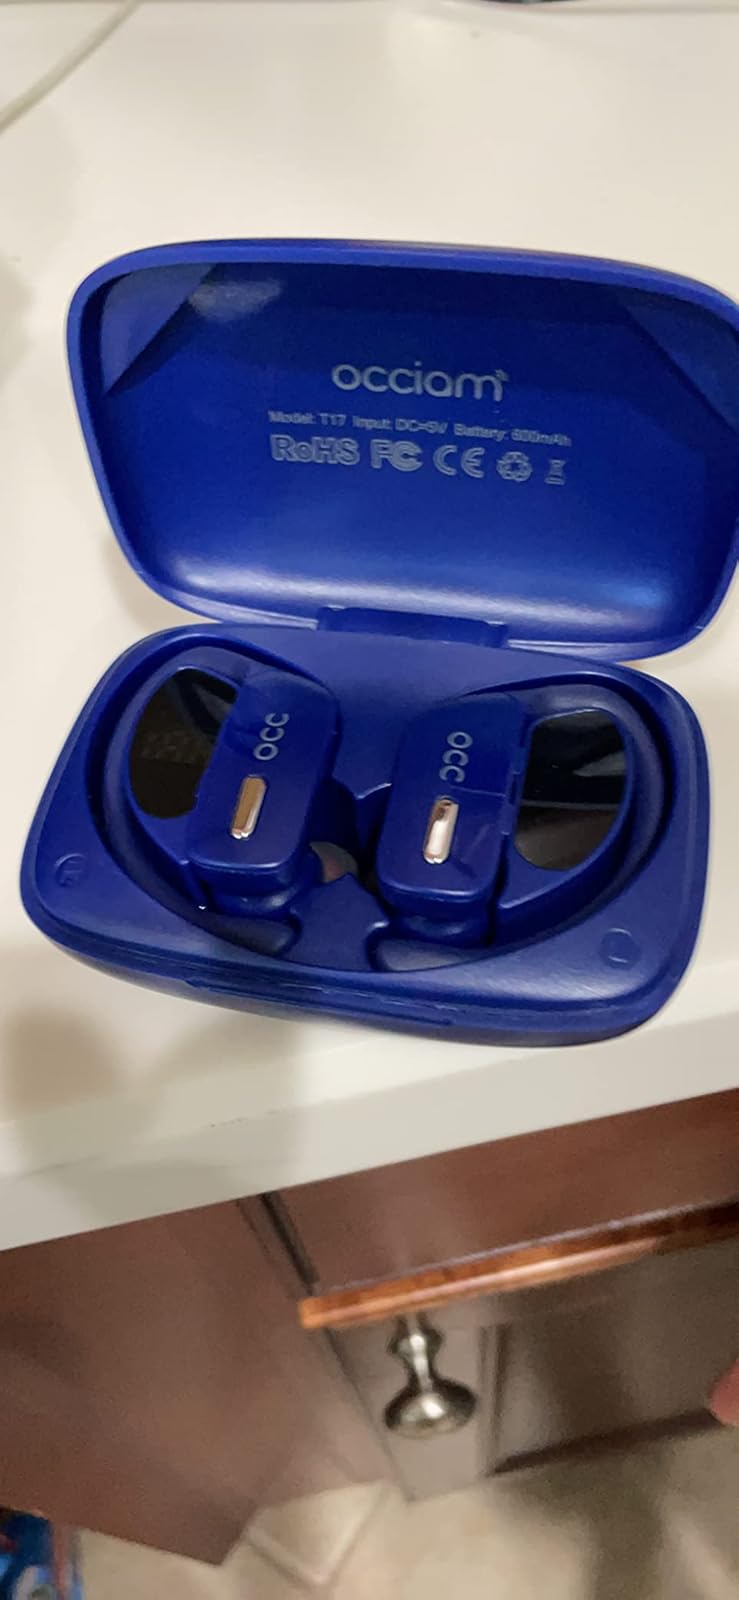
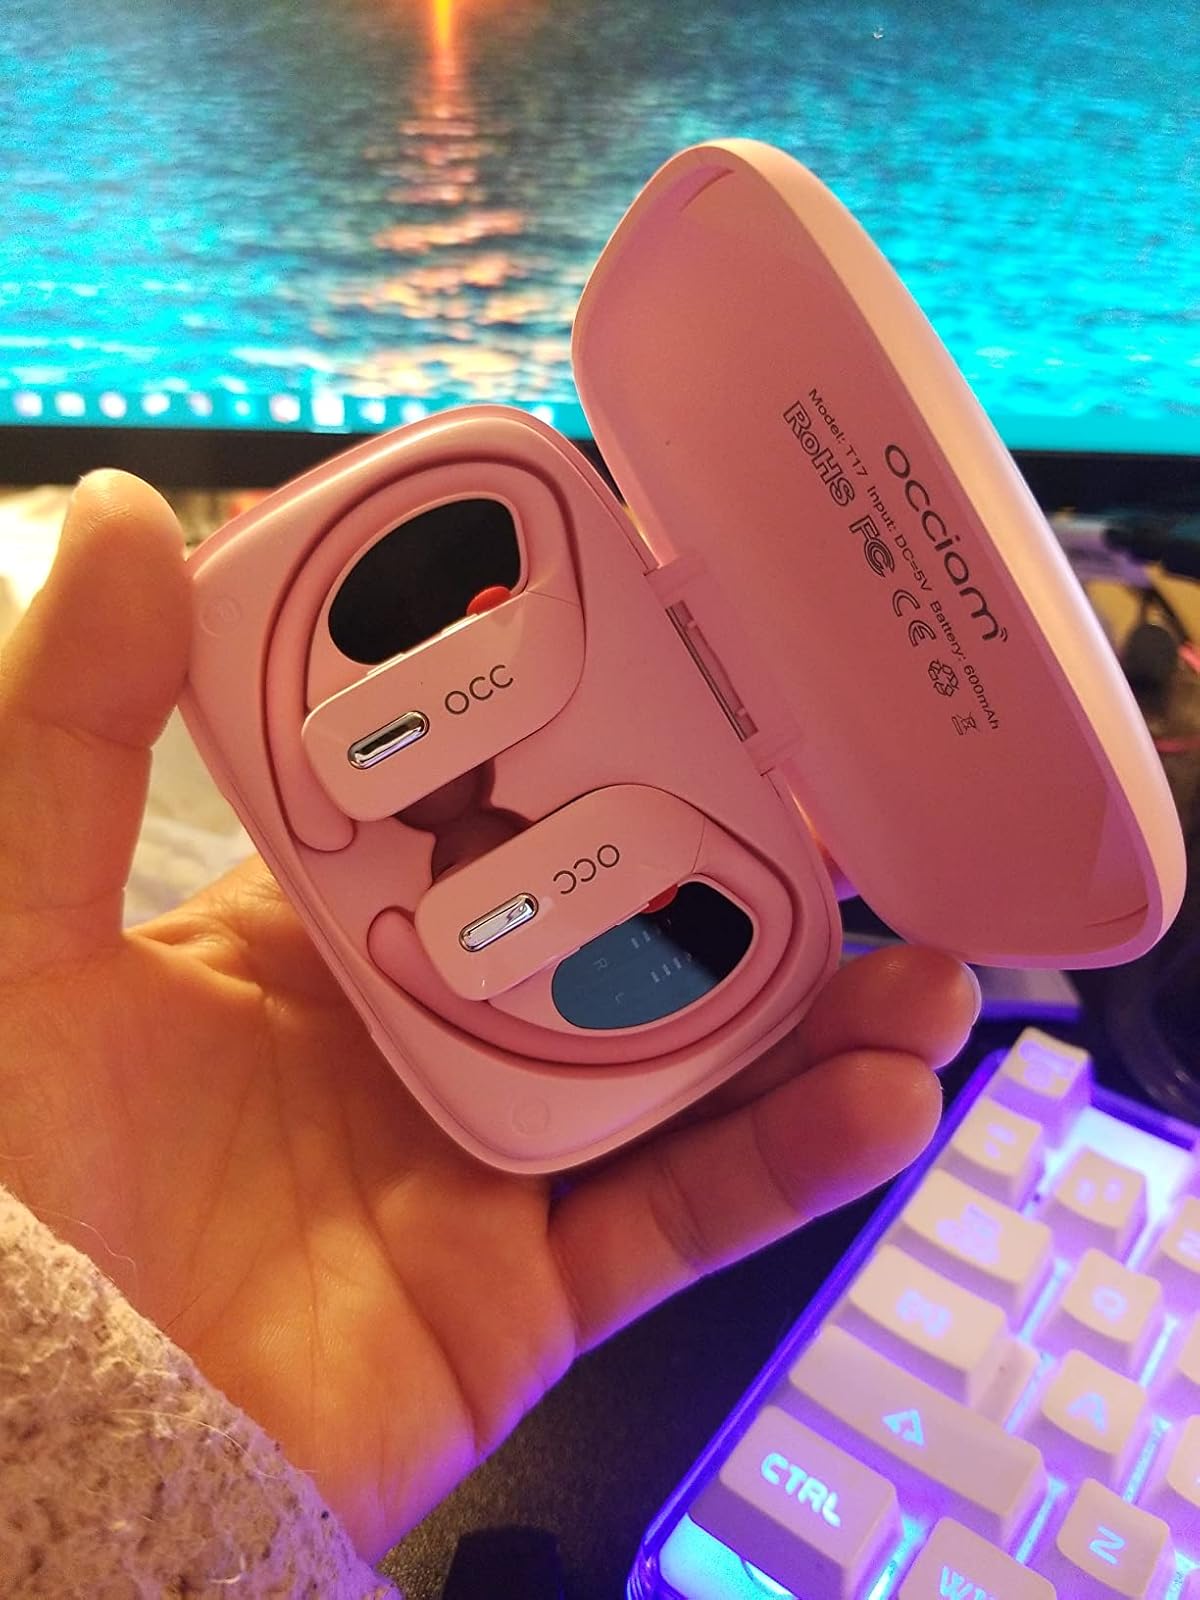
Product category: earbuds
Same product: no